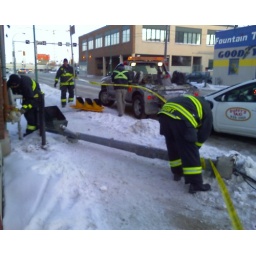
It was an interesting walk home on Saturday. On one corner was this two-car collision and one street over was this mechanically-challenged car.